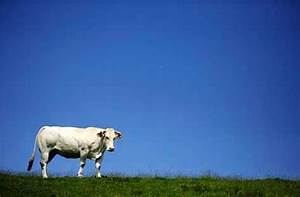
Label: mucca